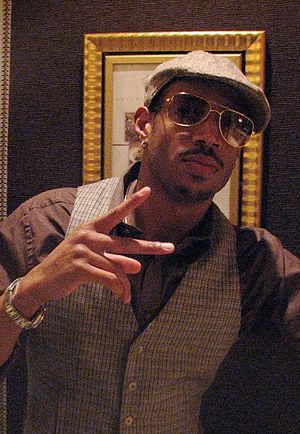
Marlon Wayans
Marlon Lamont Wayans er en amerikansk skuespiller, komiker, manuskriptforfatter og producer. Han er yngre bror til bl.a. Keenen Ivory Wayans, Shawn Wayans og Damon Wayans.